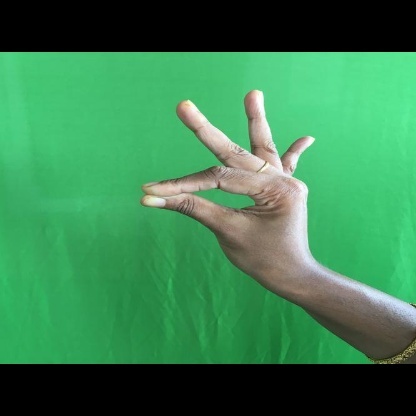
Mudra: Hamsasyam